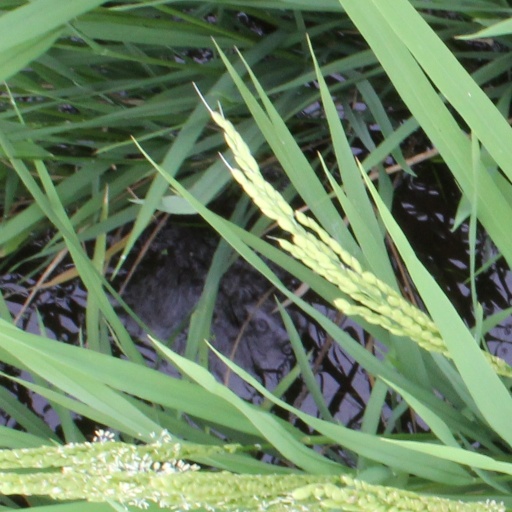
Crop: rice